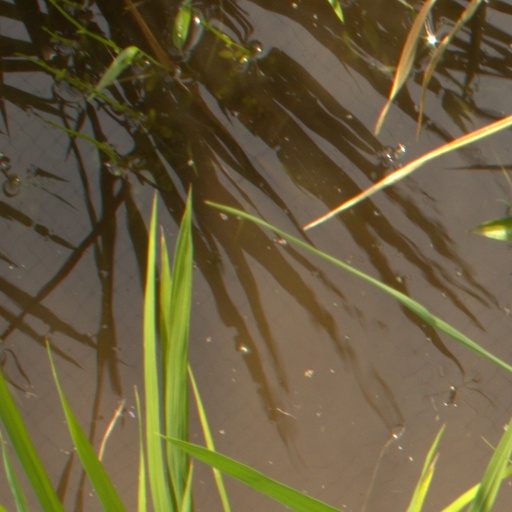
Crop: rice